2017 FA Community Shield

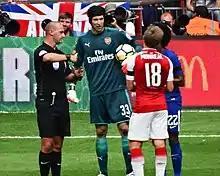
Referee Bobby Madley showed four yellow cards in the match.

The result marked the first time Arsenal had won a penalty shoot-out in the Community Shield; they had lost their previous two in 1993 and 2003. For Chelsea, it was the fourth time in a row they had lost in the Shield. Conte was puzzled as to why the referee chose to book Willian, joking had he spoke to Madley "...we would stay and finish the game at 9 p.m." He was disappointed in the manner his team had lost the match, having a man sent off, and called on his players to focus ahead of the new season. Conte also defended Courtois's spot kick, saying "He is one of the best players [at the club] at taking penalties."